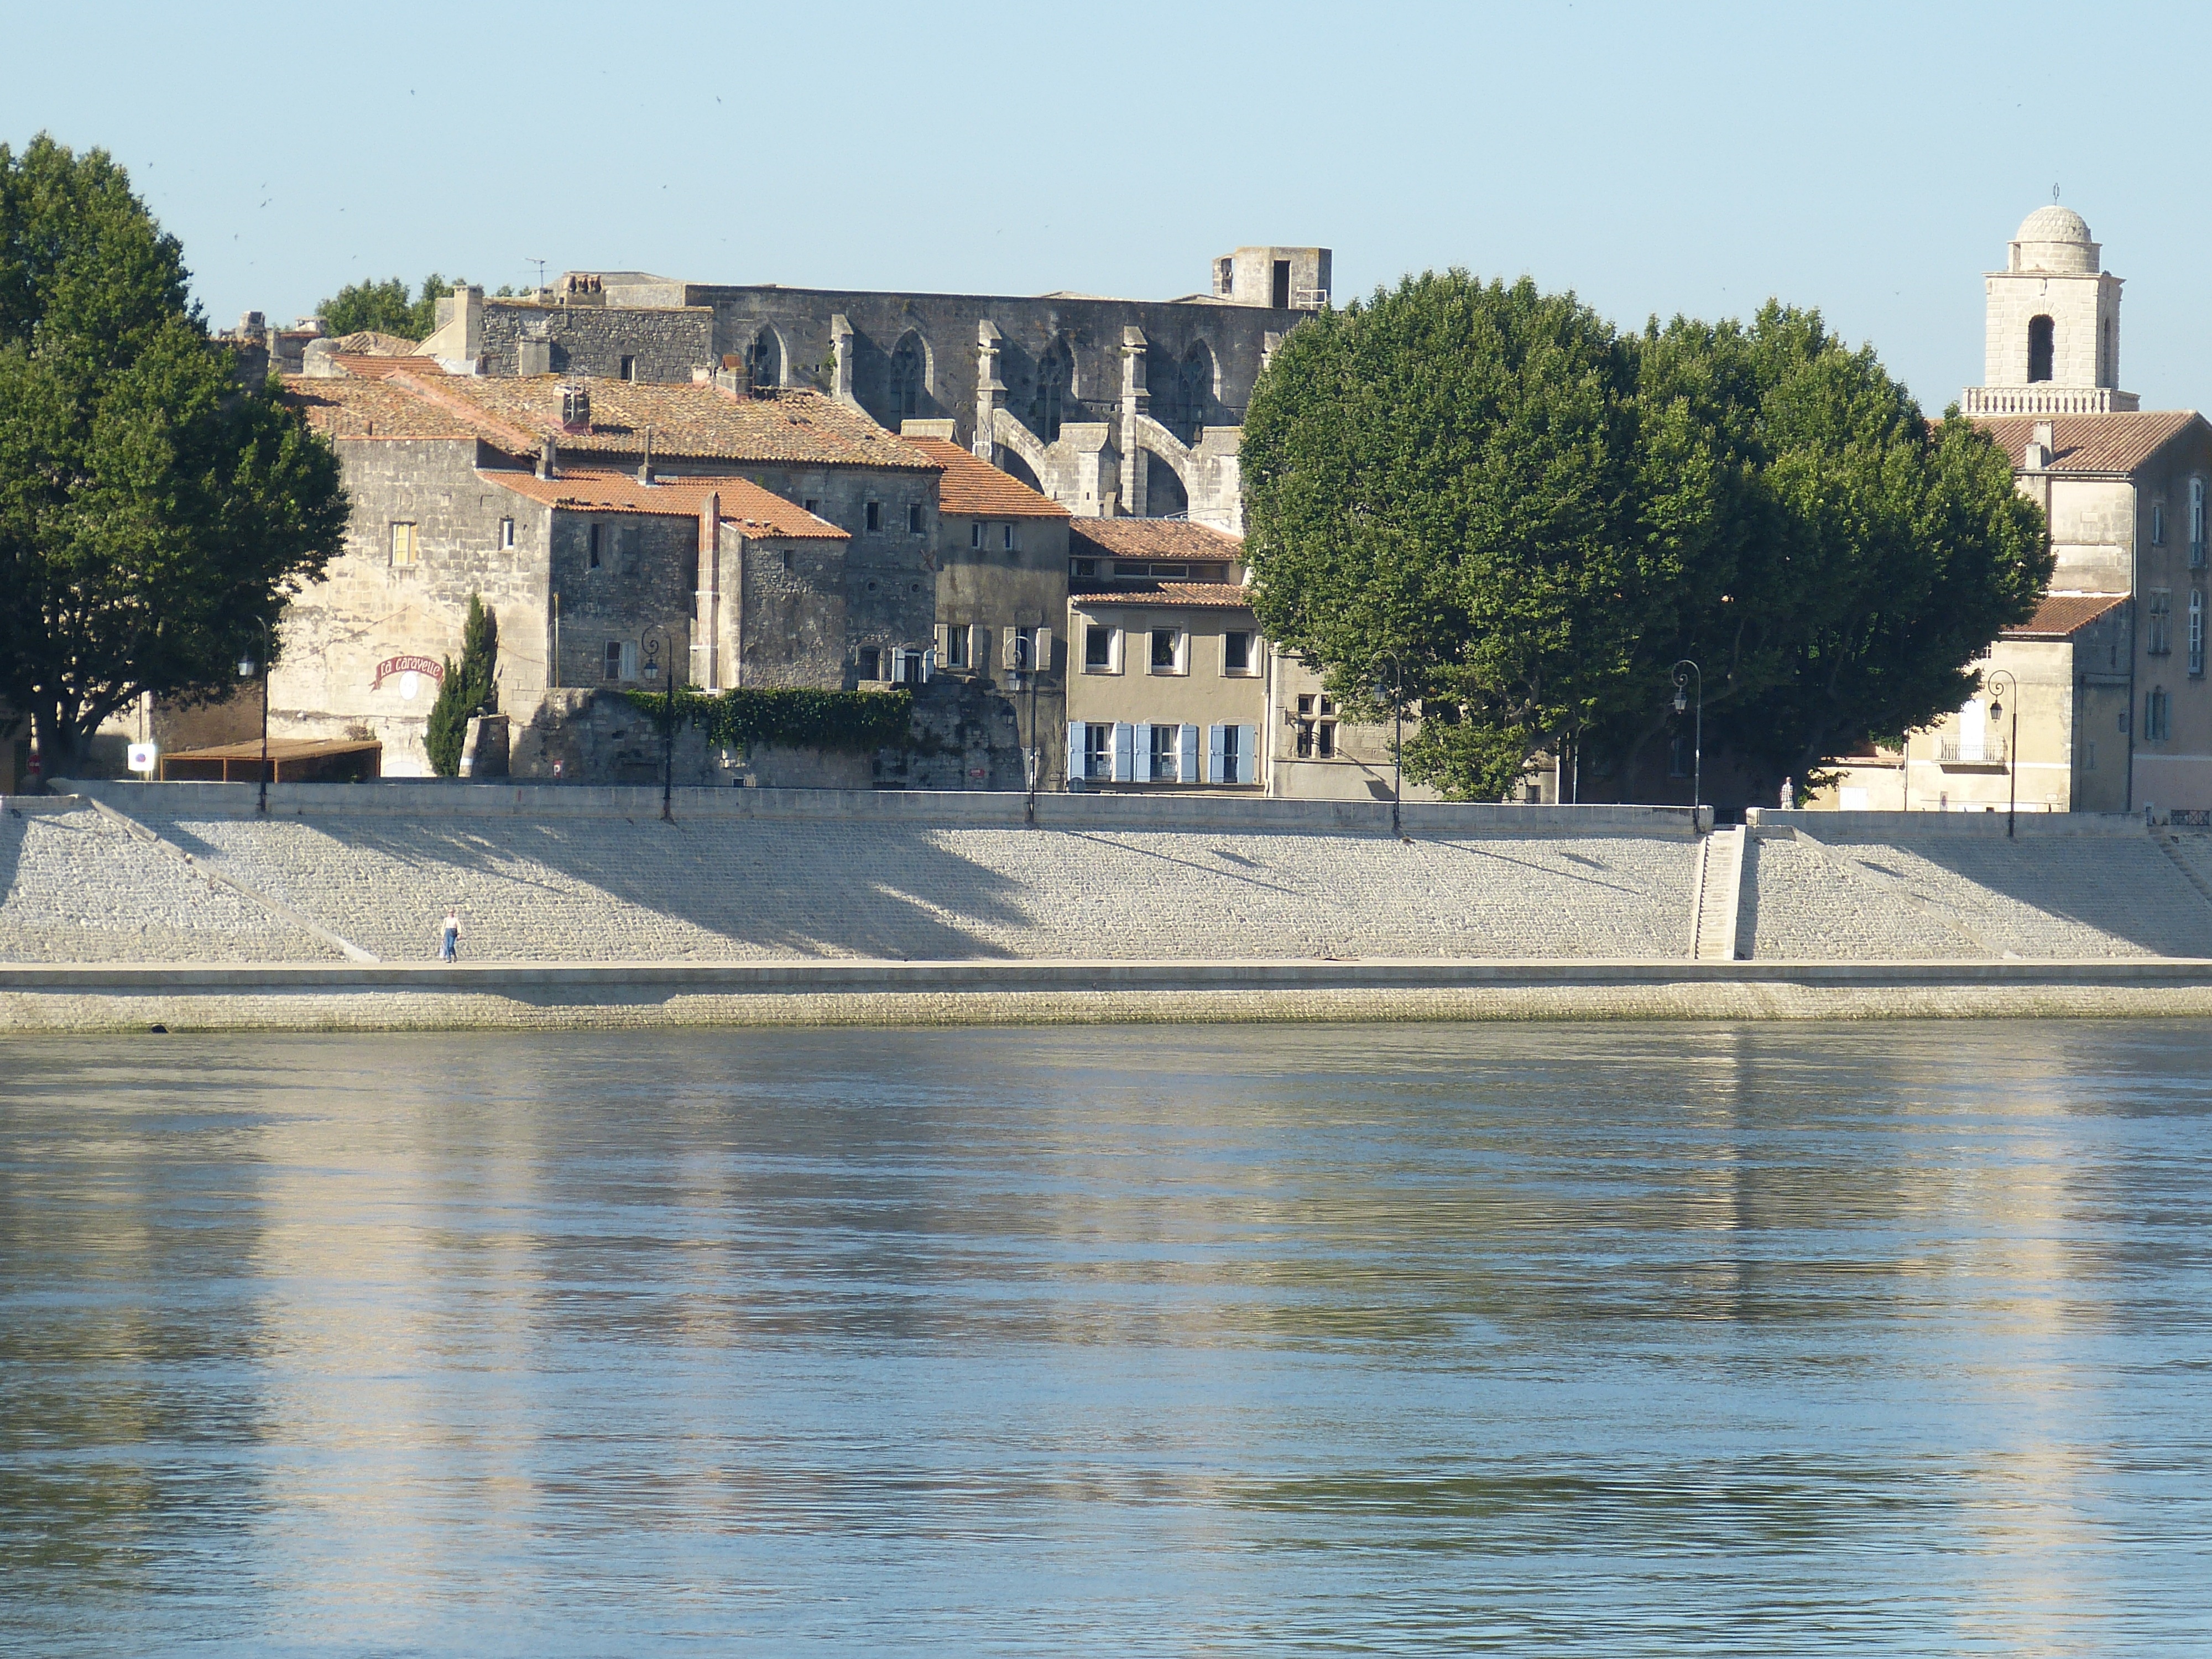
sea, water, town, chateau, palace, river, vacation, france, reflection, tower, waterway, old town, bank, promenade, arles, historically, rhone